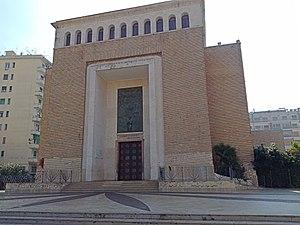
L'église San Vitale Martire est une église de Naples située dans le quartier de Fuorigrotta, piazza San Vitale. Elle est consacrée à saint Vital.